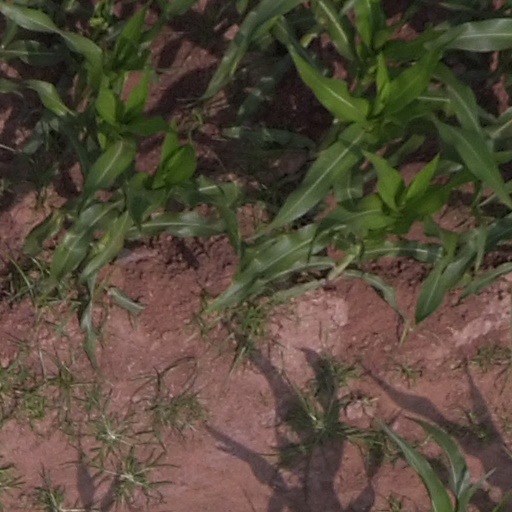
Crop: maize; corn